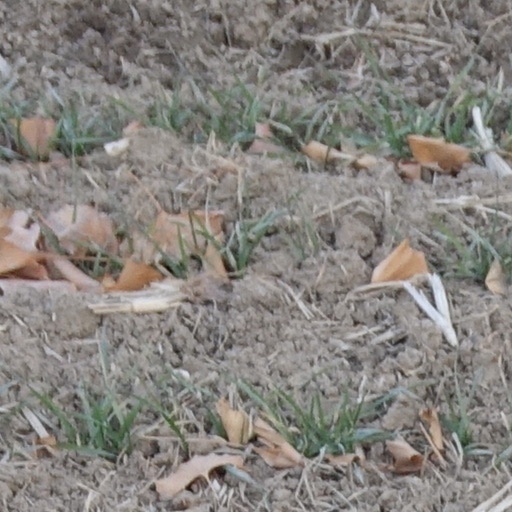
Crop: wheat